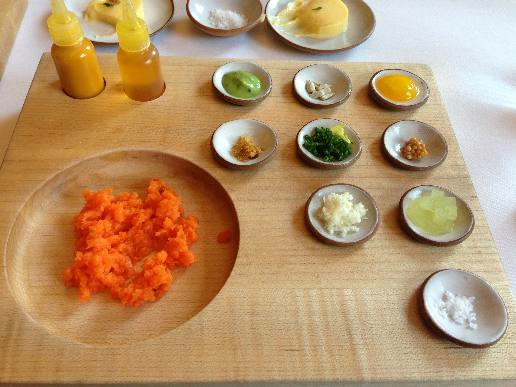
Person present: No